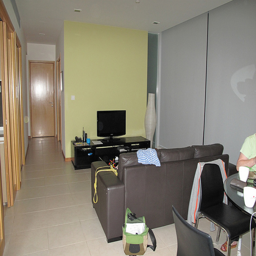
A room filled with furniture and a flat screen TV.
Inside of a living room with sofa and television.
in this living room there is a tv and a couch
a living room with a couch tv and stand
A living room with a couch and television is shown.